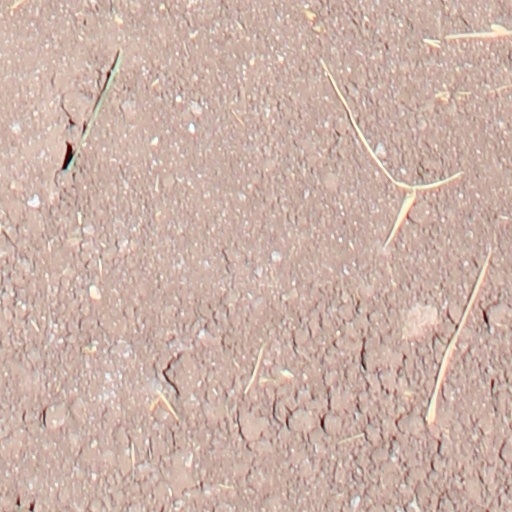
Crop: wheat